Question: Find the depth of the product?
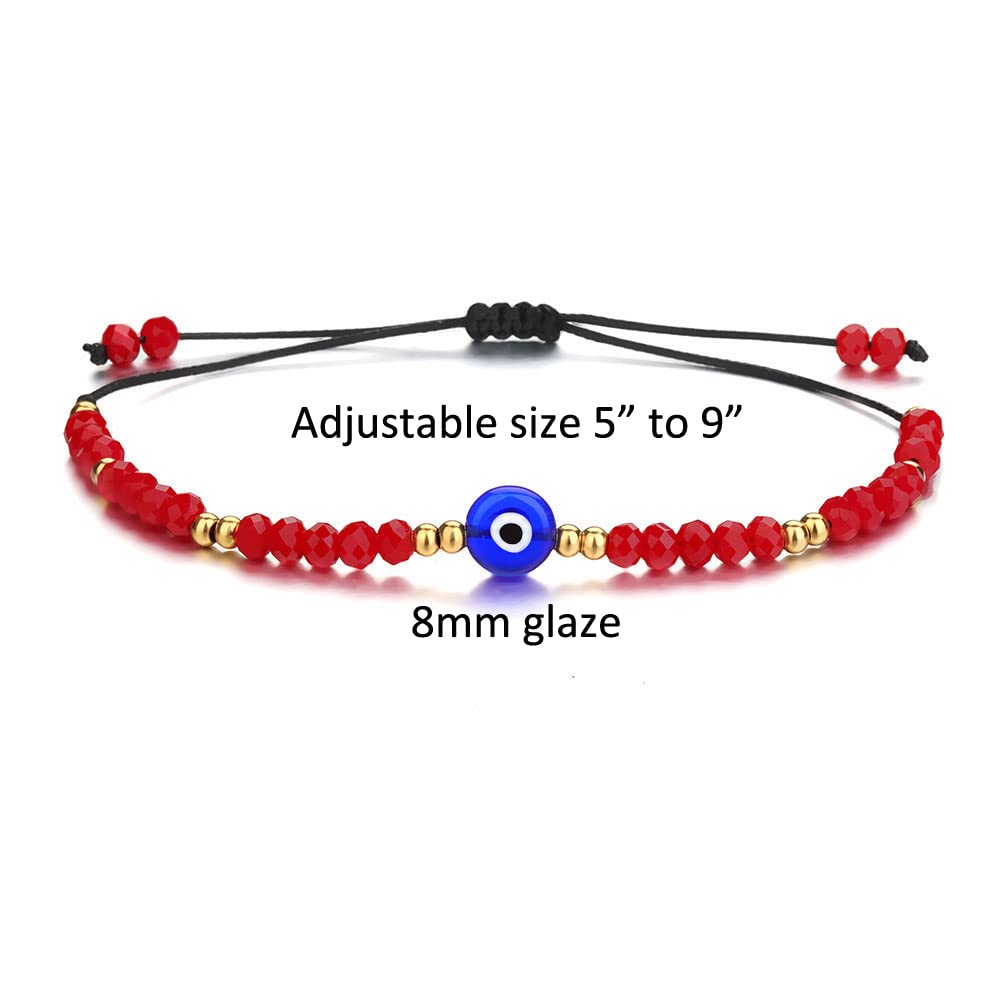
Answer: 5.0 inch